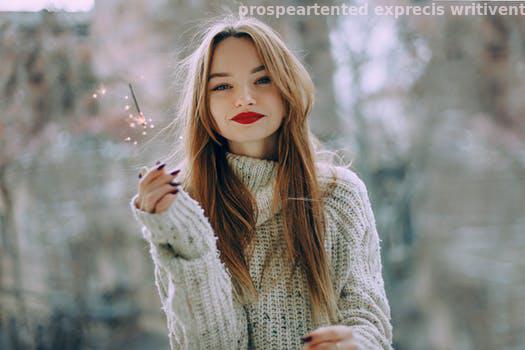
Label: Watermark